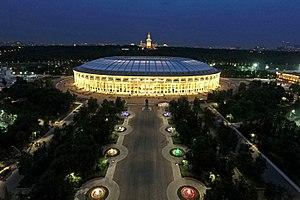
La Coupe du monde de football 2018 est la 21ᵉ édition de la Coupe du monde de football, une compétition organisée par la FIFA et qui réunit les trente-deux sélections nationales masculines issues de la phase qualificative. Elle se déroule en Russie du 14 juin au 15 juillet 2018 et est remportée par l'équipe de France.
Moscou est la capitale de la Russie et compte environ douze millions six cent mille habitants intra muros sur une superficie de 2 510 km² ce qui en fait la ville la plus peuplée à la fois du pays et d'Europe. Sur le plan administratif Moscou fait partie du district fédéral central et a le statut de ville d'importance fédérale qui lui donne le même niveau d'autonomie que les autres sujets de la Russie. Elle est quasiment enclavée dans l'oblast de Moscou, mais en est administrativement indépendante. Ses habitants sont les Moscovites. Moscou se situe dans la partie européenne de la Russie au milieu d'une région de plaine. Sa latitude élevée lui vaut un climat froid et continental. Le Kremlin, son cœur historique, est édifié sur une colline qui domine la rive gauche de la rivière Moskova.